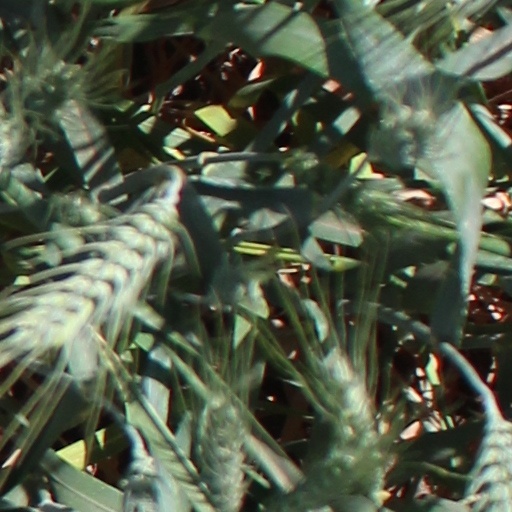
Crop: wheat